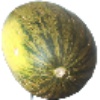
Label: melon_piel_de_sapo